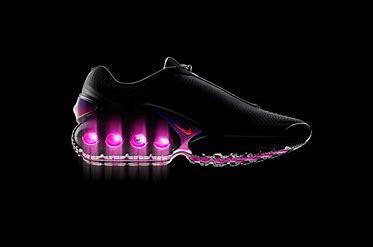
Brand: Nike
Model: Air Max DN